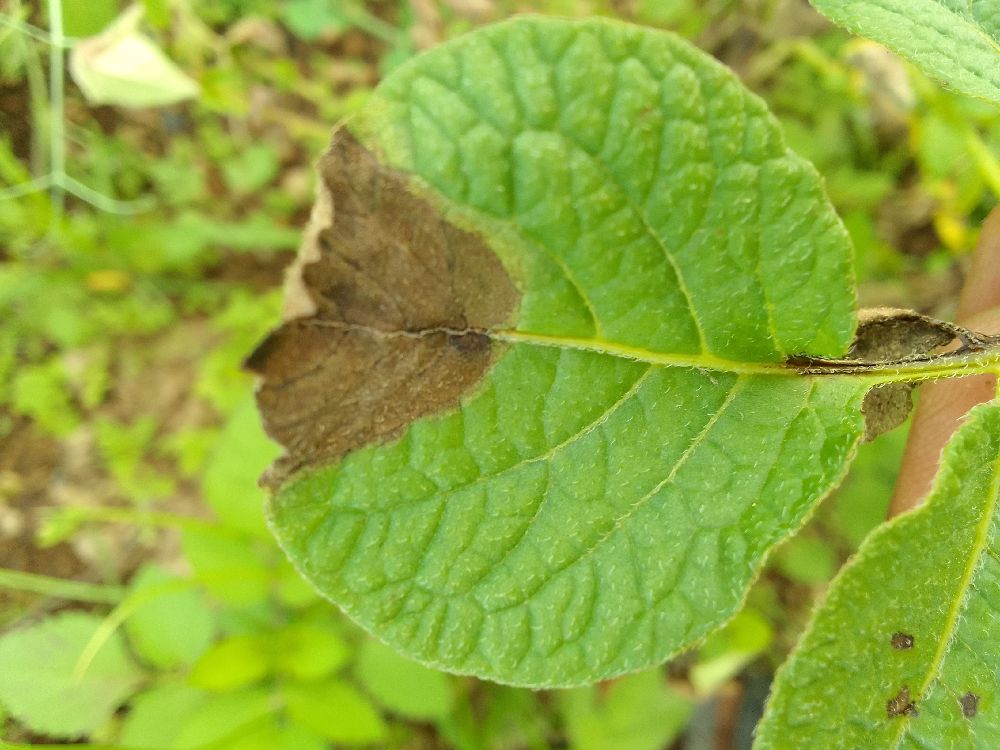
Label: Late blight